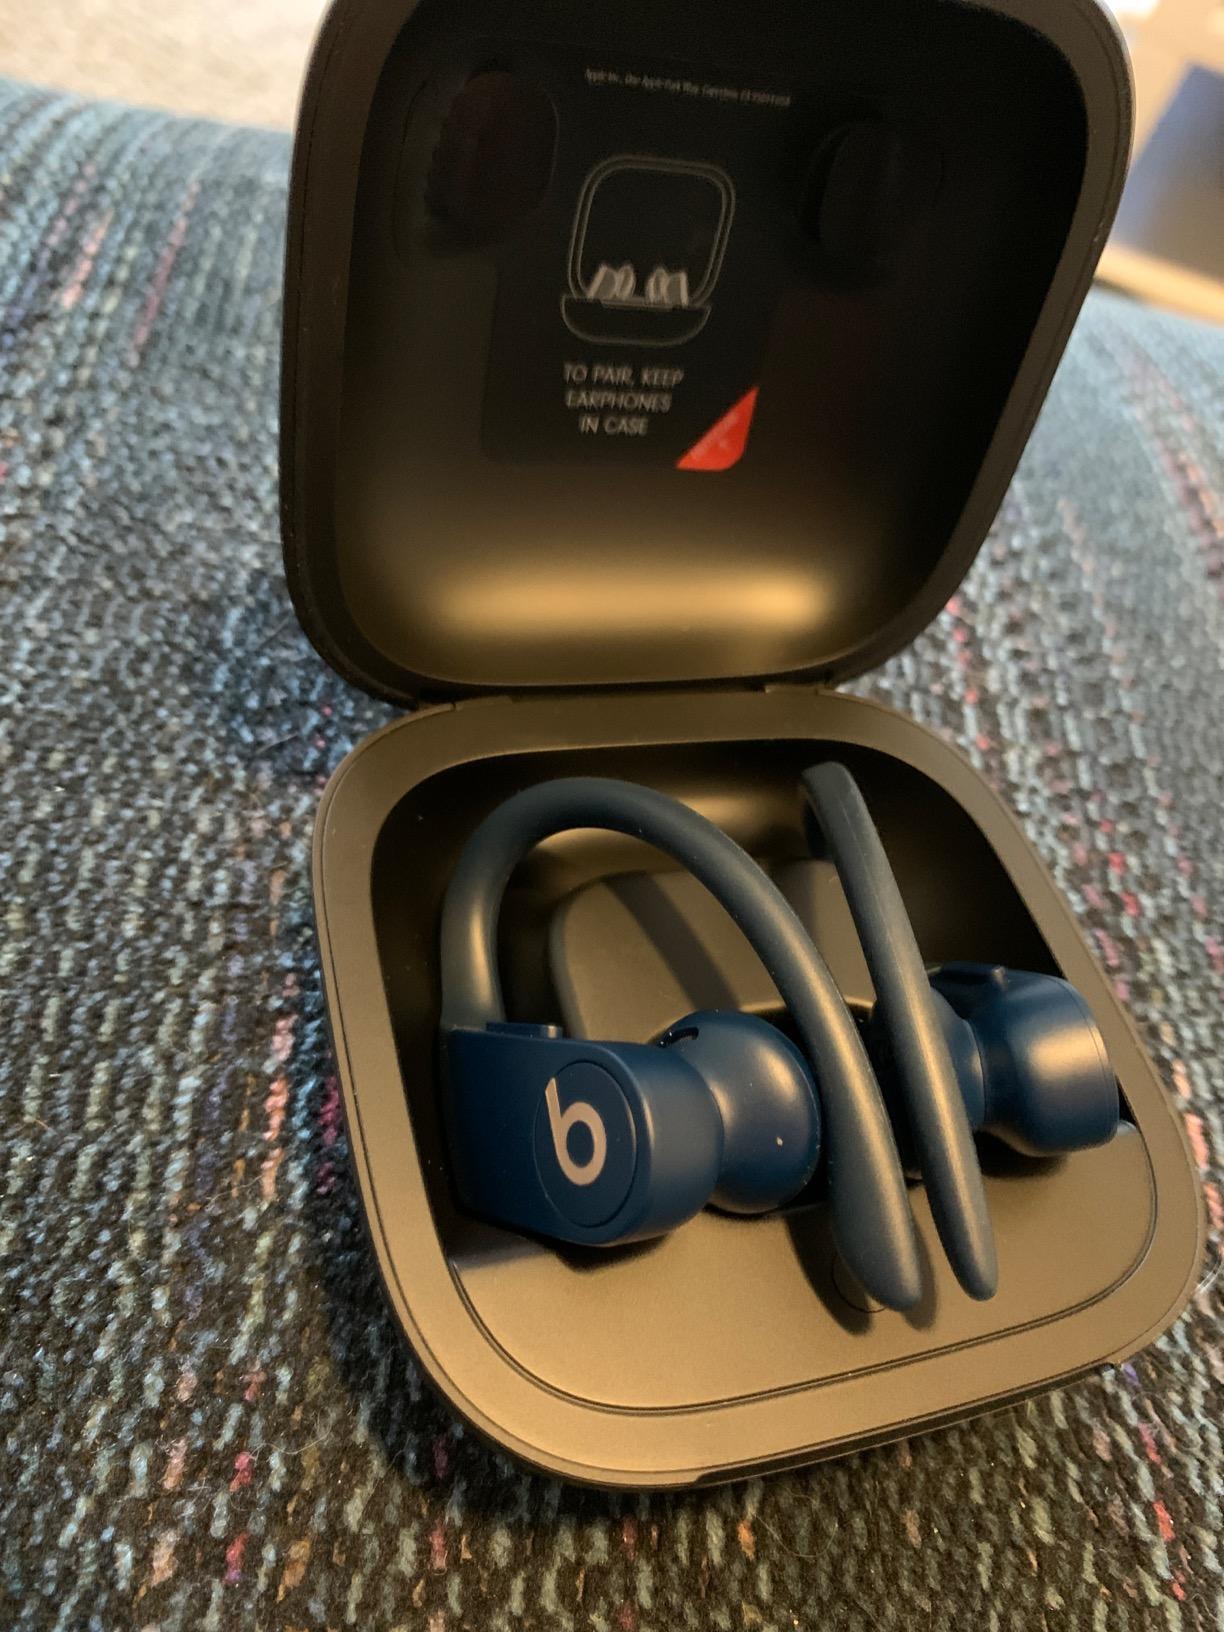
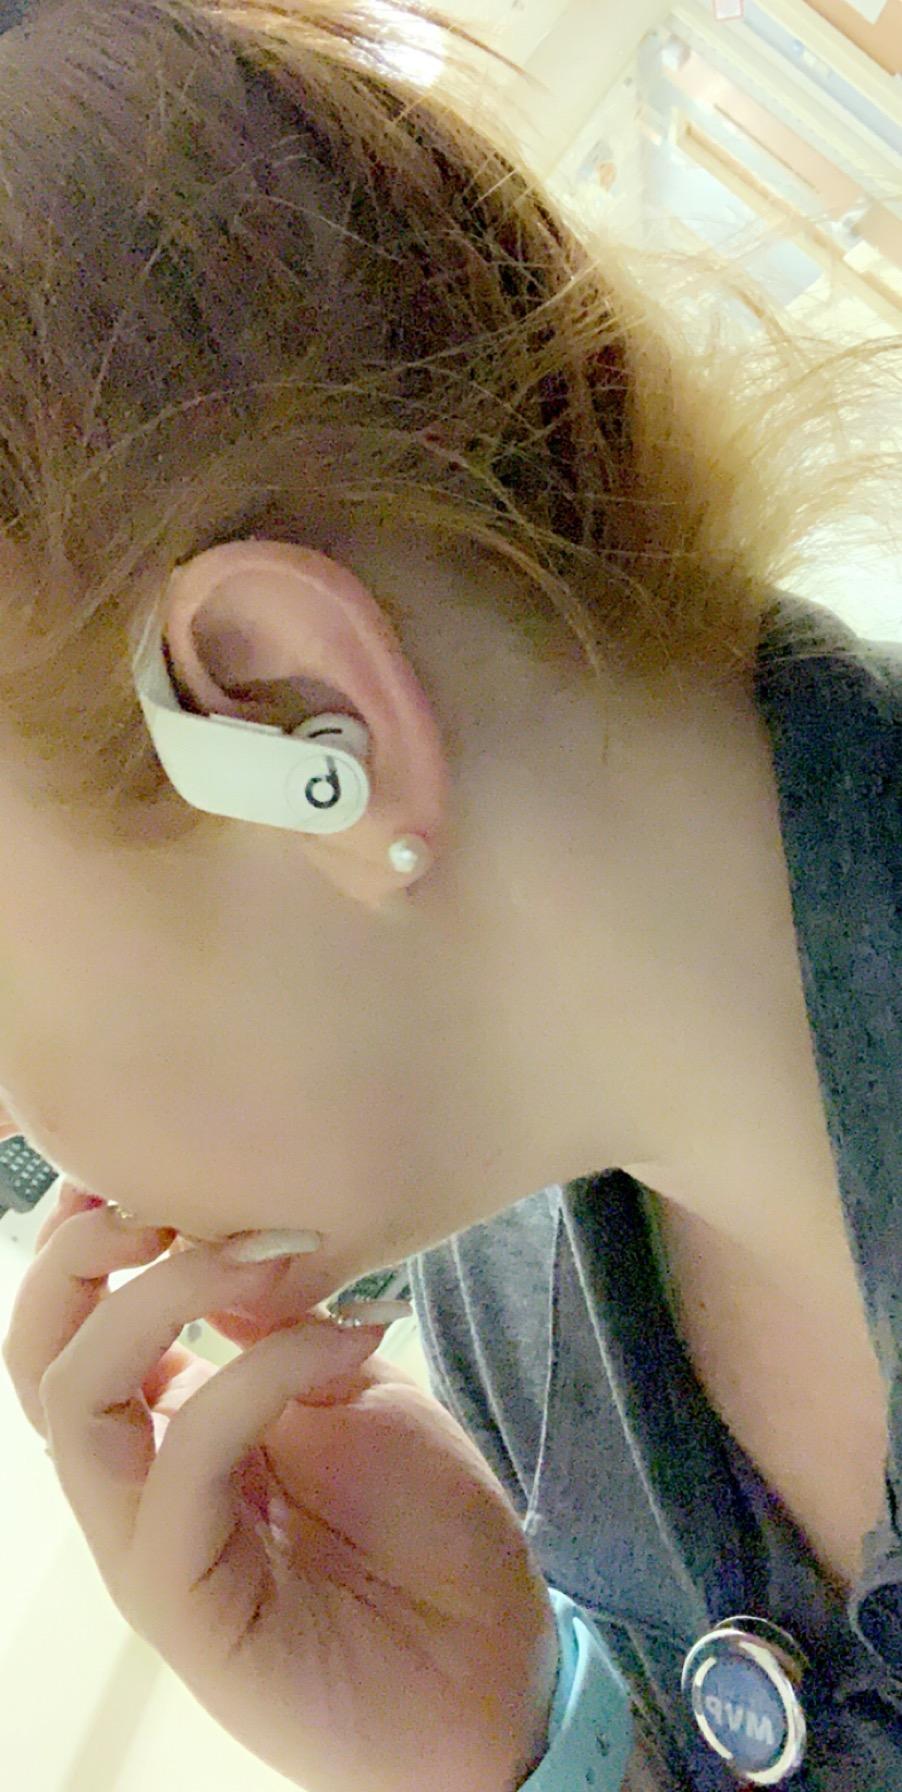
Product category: earbuds
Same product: no